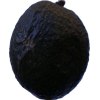
Label: black_avocado